Phratora vitellinae

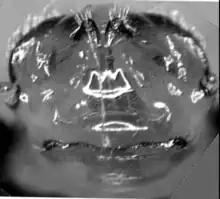
Genitalia of female "Phratora vitellinae" viewed from ventral side

Eggs are typically laid in clutches of 8–16, arranged in rows on the underside of the host leaf. Like other "Phratora" species, eggs are partially covered with a crusty secretion. Eggs are about 0.8–1.0 mm long and 0.4–0.5mm wide. Larvae feed in groups in early instars (molts).